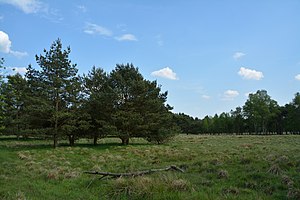
Heidmühlen
Fra naturschutzgebiet Stellbrookmoor
Heidmühlen er en by og kommune i det nordlige Tyskland, beliggende i Amt Boostedt-Rickling i den nordlige del af Kreis Segeberg. Kreis Segeberg ligger i den sydøstlige del af delstaten Slesvig-Holsten.